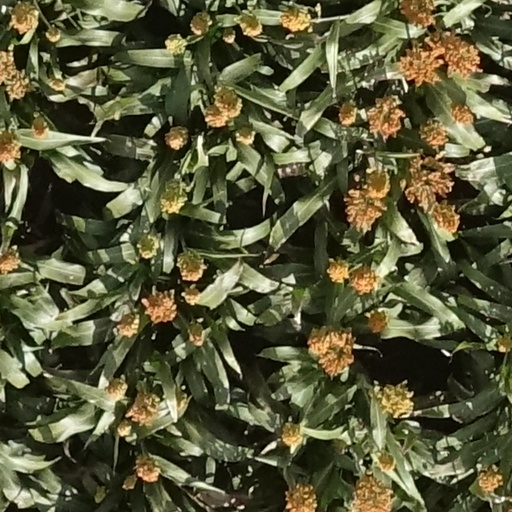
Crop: sorghum